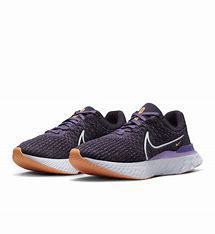
Brand: Nike
Model: React Infinity Run Flyknit